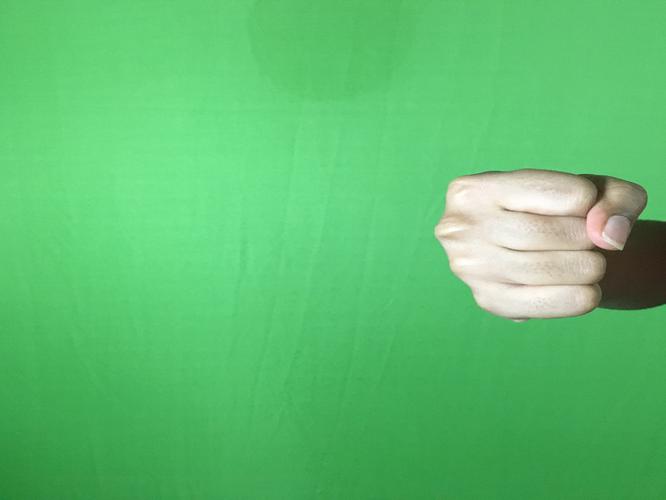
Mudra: Mushti
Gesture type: single_hand